Dereham railway station

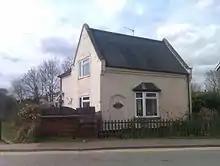
A contender for Dereham's second station

Early Ordnance Survey maps show a second railway station located in the South Green area of Dereham on the branch line to King's Lynn which opened on 11 September 1848. This line was originally provided with a number of stations that lasted less than a decade, and this second station does not appear in later documents and closed around 1850.